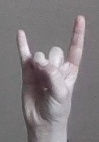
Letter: la